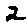
Label: 2